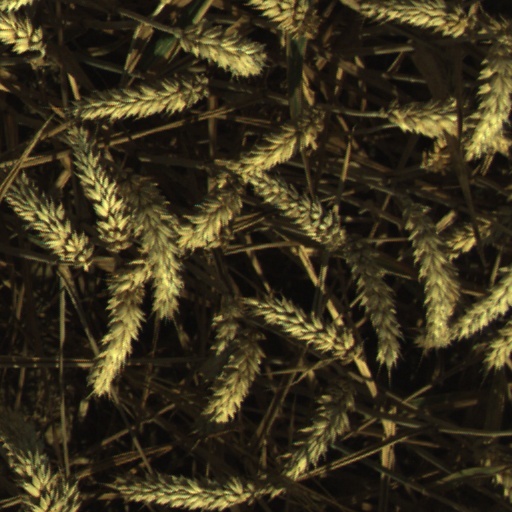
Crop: wheat